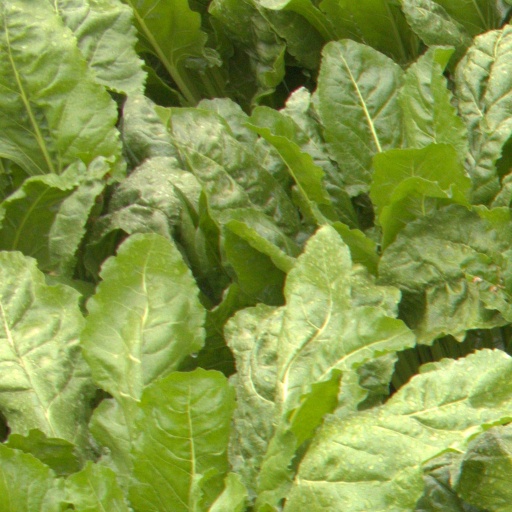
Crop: sugar beet